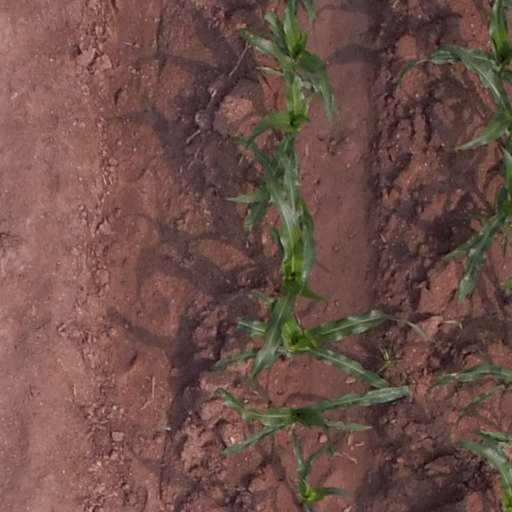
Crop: maize; corn